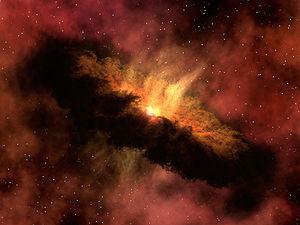
Une protoétoile ou proto-étoile est une grande masse qui se forme par la contraction des gaz d'un nuage moléculaire géant en milieu interstellaire principalement constitué d'hydrogène et d'hélium. La phase protostellaire est un stade précoce dans le processus de formation d'une étoile. Pour une étoile de la taille du Soleil, elle dure environ 100 000 ans. La matière se concentre sur elle-même et tourbillonne autour d'un centre de gravité, futur cœur de l'étoile. La chute de la matière vers son centre rend la protoétoile de plus en plus lumineuse jusqu'à ce que la poussière qu'elle a attirée empêche la lumière visible de passer. La protoétoile entourée d'un cocon de poussière devient alors un globule obscur. Cela se termine par la formation d'une étoile de type T Tauri, qui se développe ensuite en étoile de la séquence principale. Ceci est annoncé par le vent de T Tauri, un type de super vent solaire qui marque le passage d'une protoétoile en étoile. La protoétoile devient une étoile lorsque ce ne sont plus les chocs de la matière mais des réactions nucléaires qui l'illuminent.